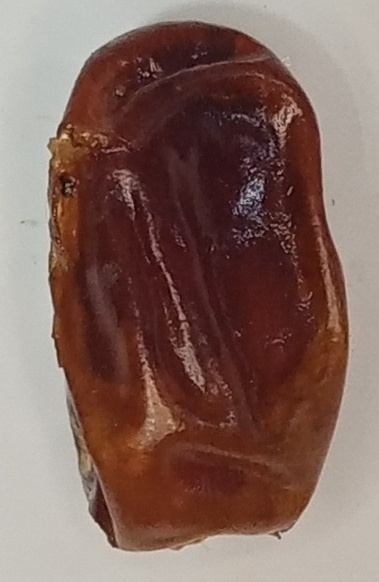
Variety: aseel
Size: large
Grade: grade-1